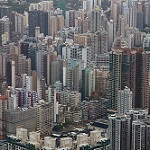
Scene: Outdoor